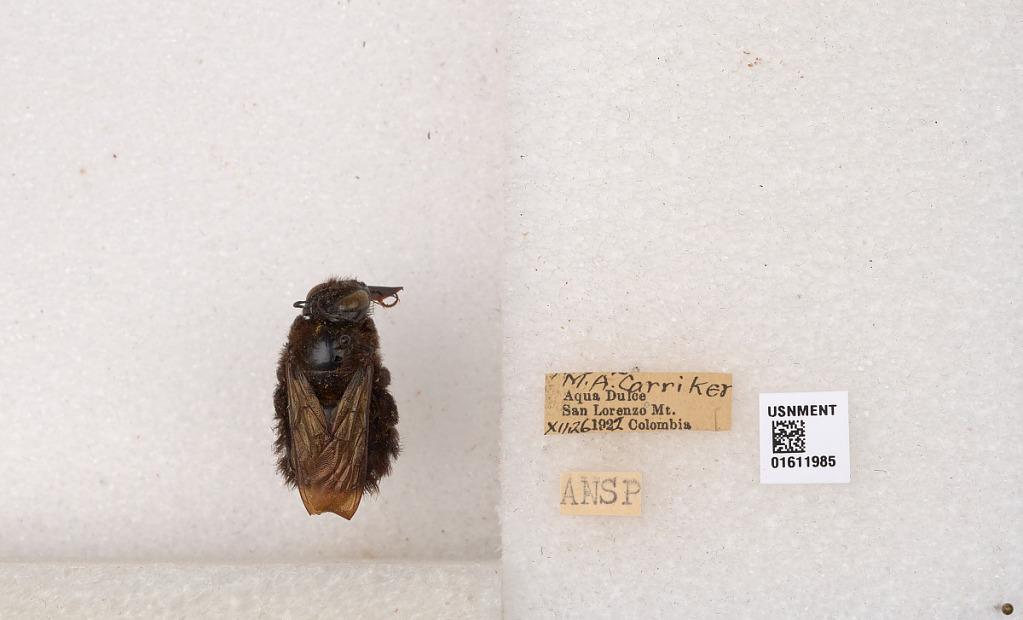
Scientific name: Xylocopa
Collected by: L. Pena
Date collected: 1927-12-26
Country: Colombia
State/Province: Narino
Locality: Aqua Dulce, San Lorenzo Mt.